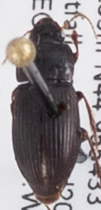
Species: Harpalus opacipennis
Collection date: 2019-07-10
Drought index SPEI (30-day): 0.47
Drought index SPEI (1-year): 0.2
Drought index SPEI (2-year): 1.28